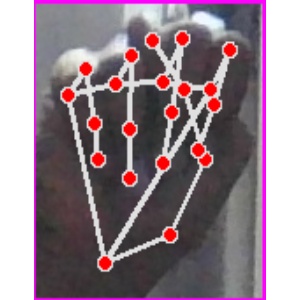
अक्षर: न